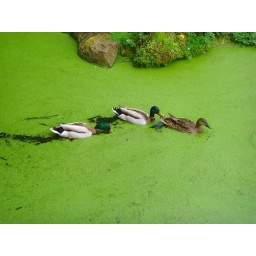
Three Ducks in green water